Bakeneko

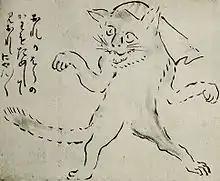
"The of the Sasakibara Family" from the Buson Yōkai Emaki by Yosa Buson. It depicts a cat in Nagoya that would wear a napkin on its head and dance. Unlike which have two tails, the bakeneko has only one tail.

The ("changed cat") is a type of Japanese , or supernatural entity; more specifically, it is a , or supernatural cat. It is often confused with the , another cat-like . The distinction between them is often ambiguous, but the largest difference is that the has two tails, while the has only one.